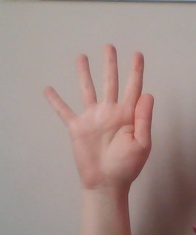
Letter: sheen